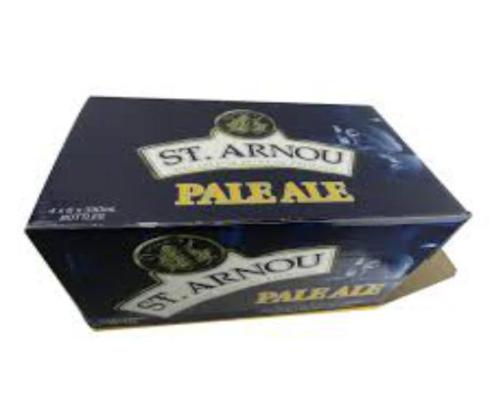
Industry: Food